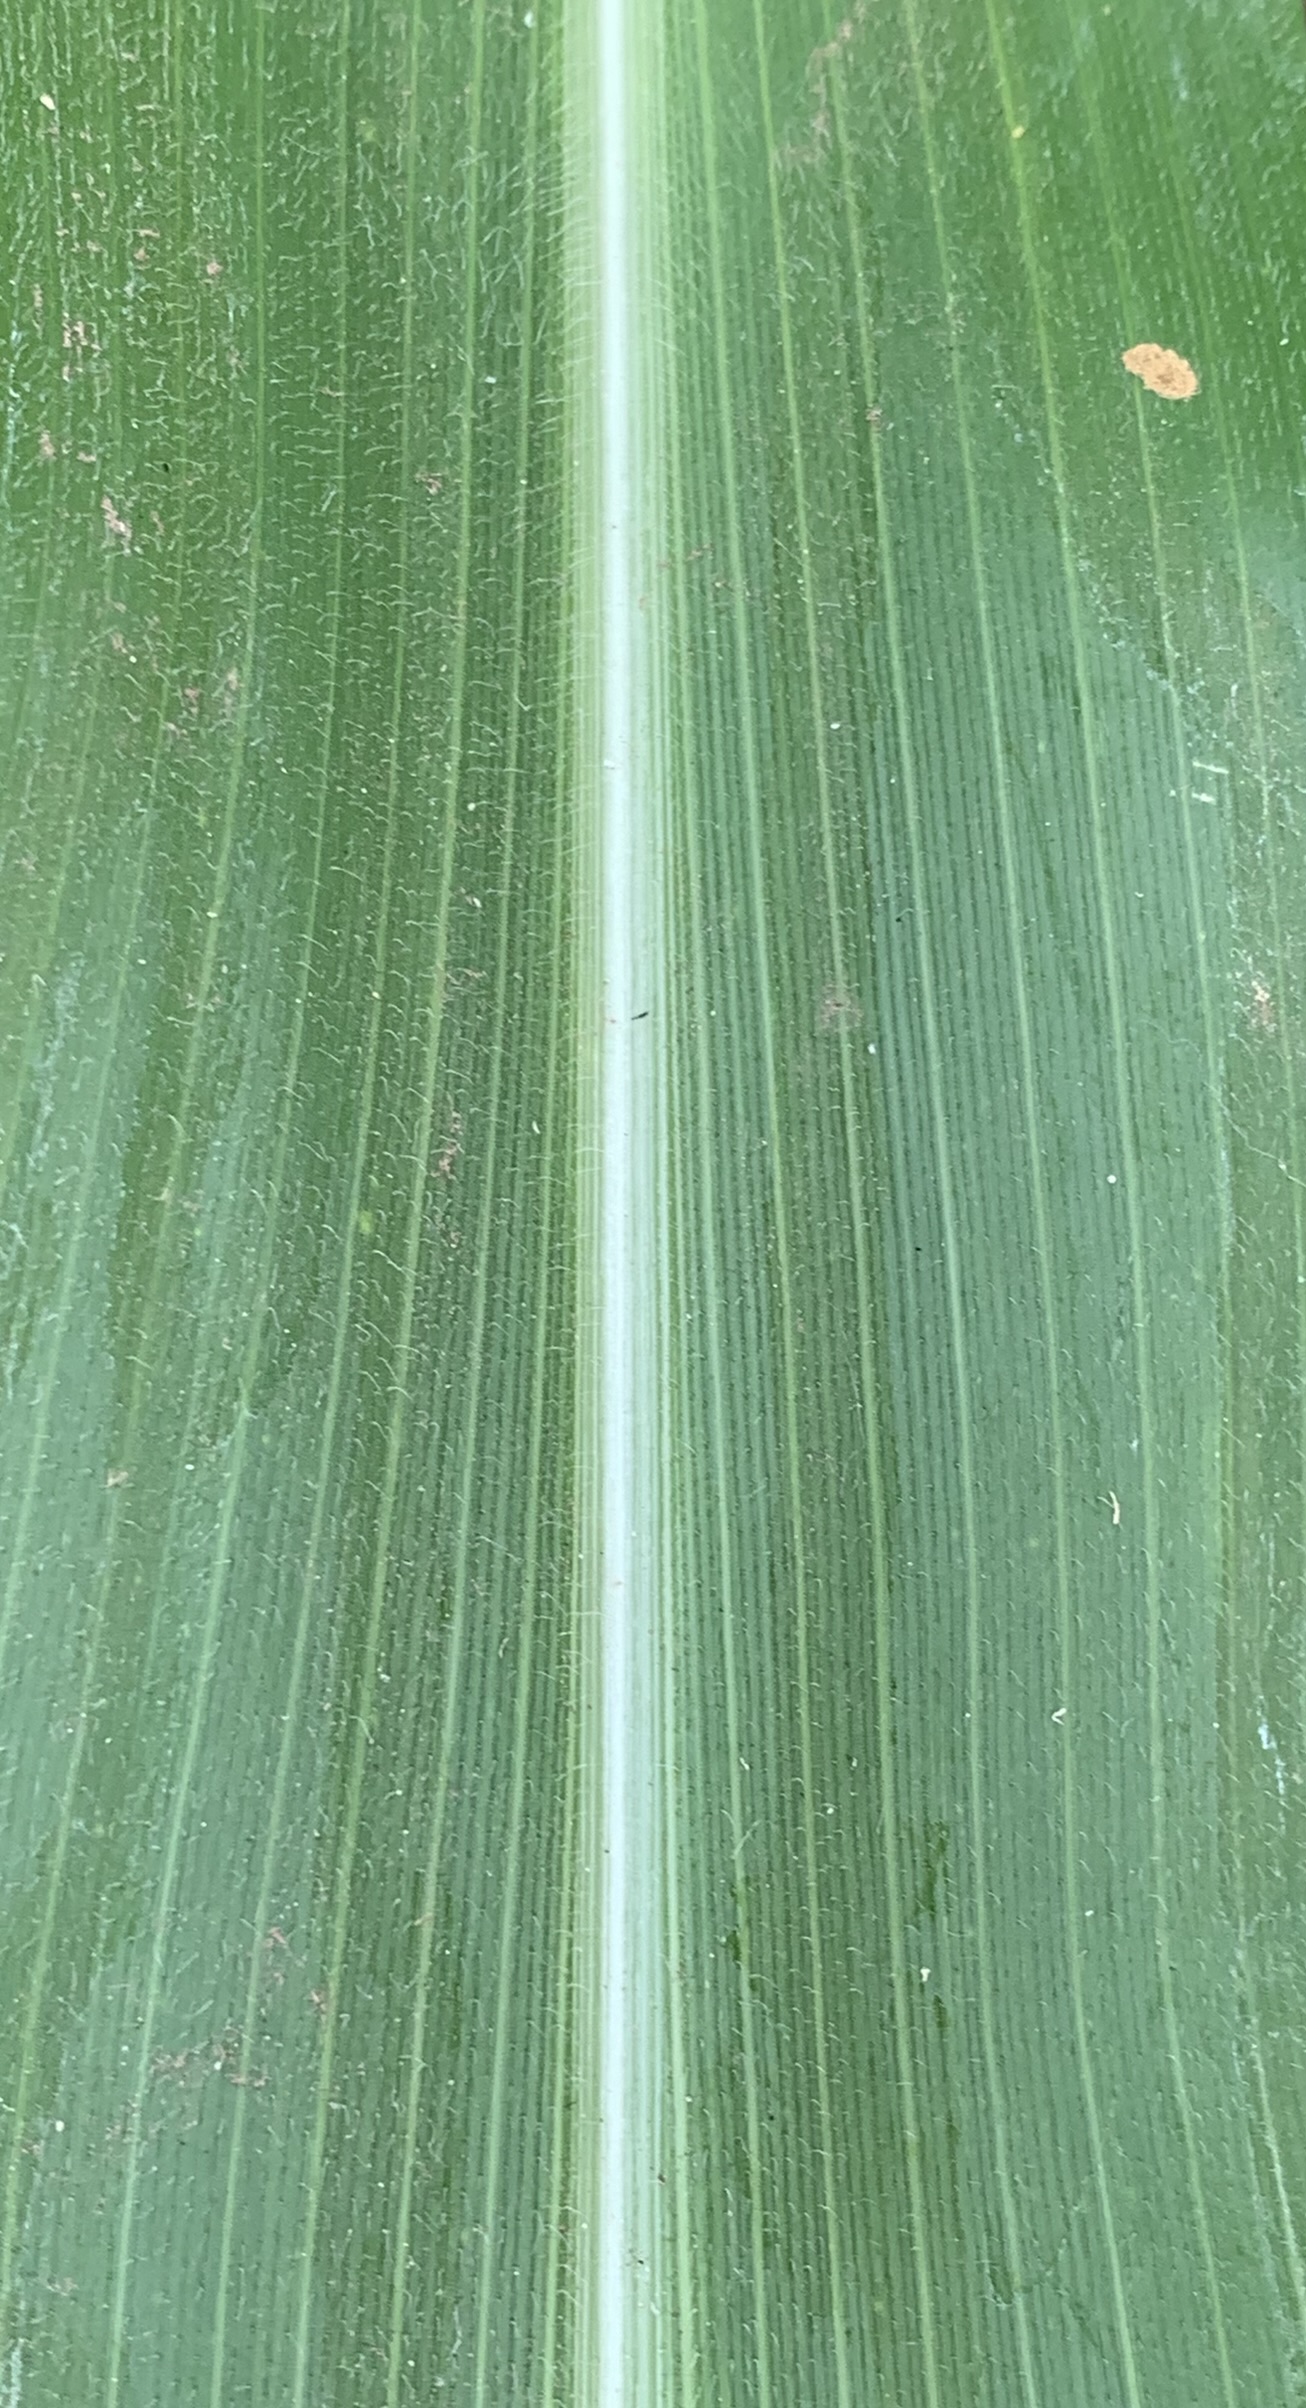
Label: Healthy